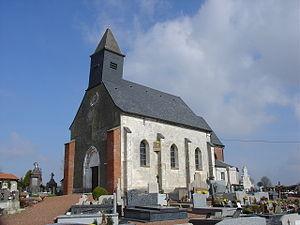
Église de Pressy
Pressy, parfois appelée Pressy-lès-Pernes, est une commune française située dans le département du Pas-de-Calais en région Hauts-de-France.